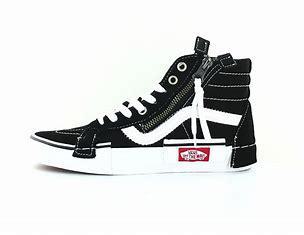
Brand: Vans
Model: SK8 Hi Reissue